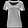
Label: T - shirt / top